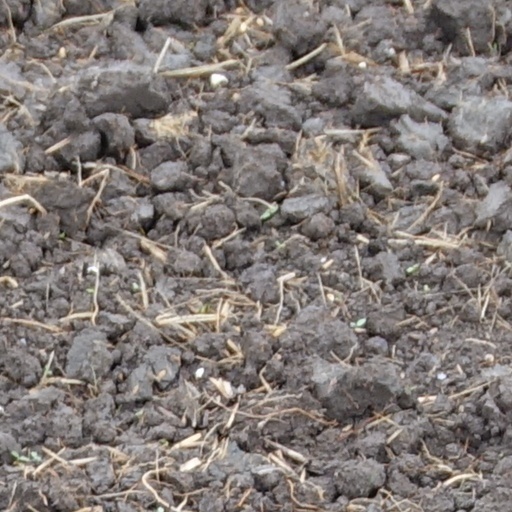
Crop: wheat